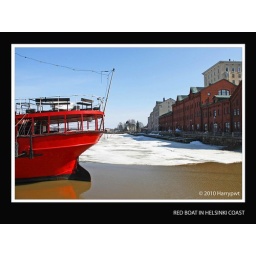
with red boat restaurant park in the forefront